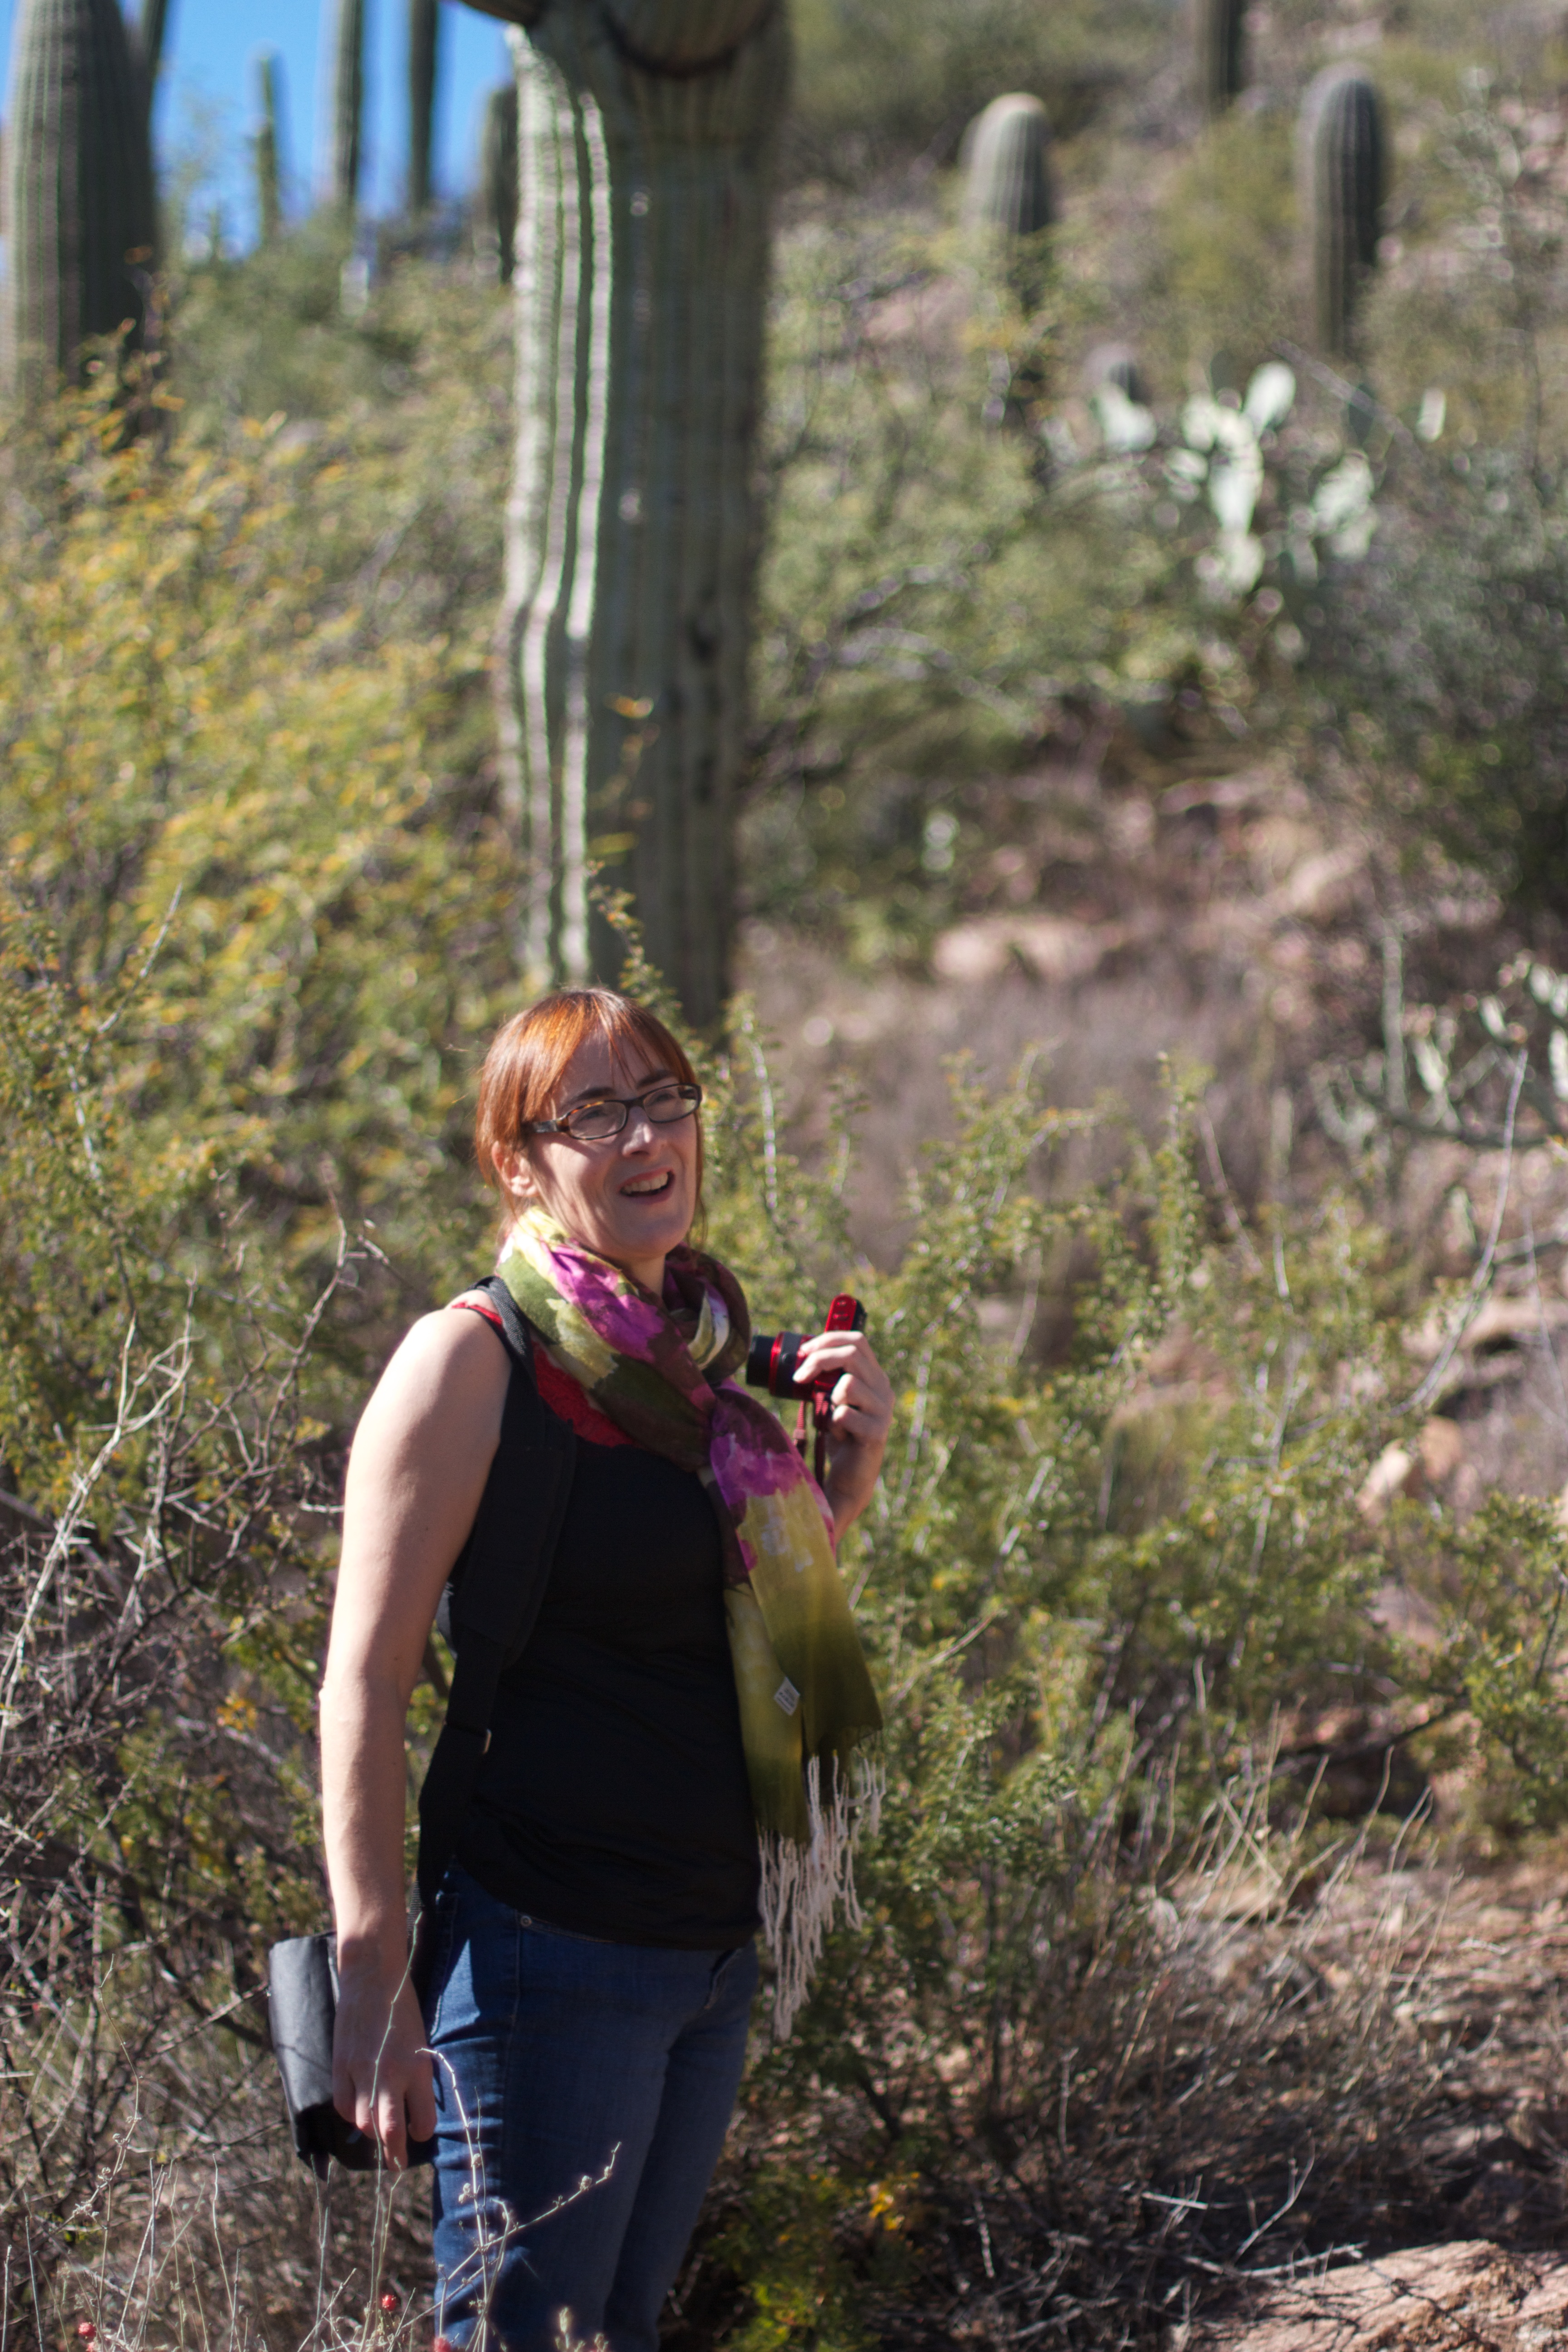
forest, wilderness, walking, hiking, trail, adventure, cool image, sports, woodland